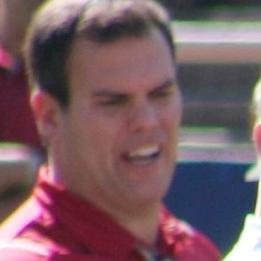
Age: 41